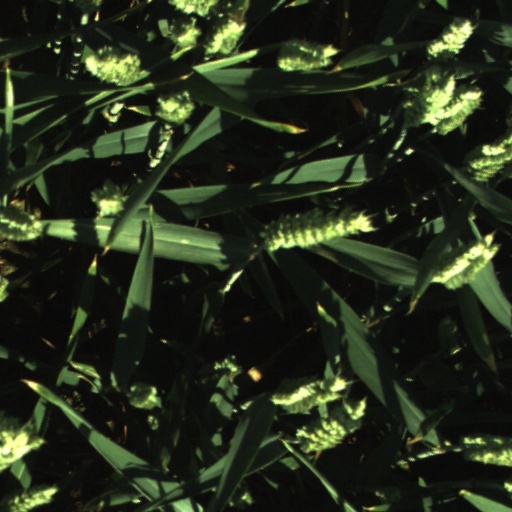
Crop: wheat